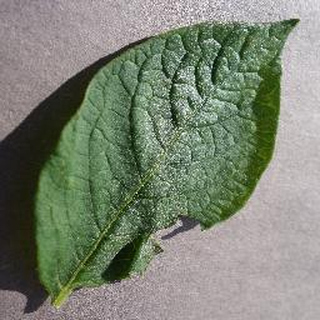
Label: healthy_potato